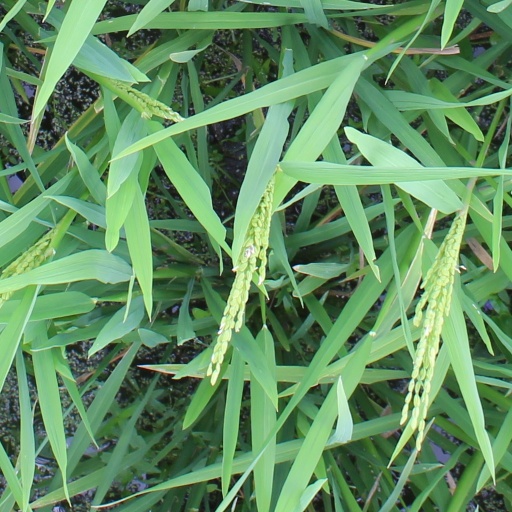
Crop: rice